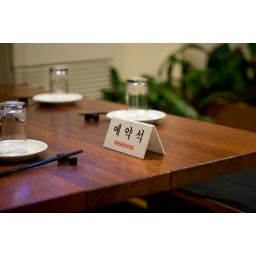
Out of the 9 tables in the restaurant, 7 were reserved when the doors opened at 5:30pm